Montfalcon

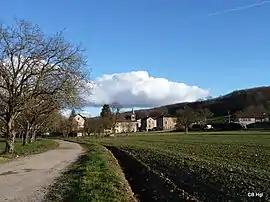
The village of Montfalcon

Montfalcon is a commune in the Isère department in southeastern France.